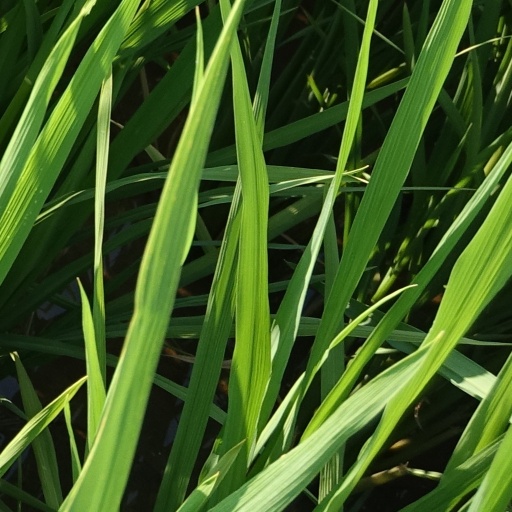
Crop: rice